Copenhagen Central Station

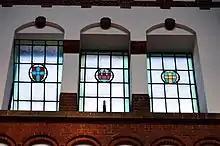
The stained glass windows with the coats of arms of Danish cities

Wenck's building is a gesamtkunstwerk, where the architect has drawn all the details; right from the Bornholm tiles, benches, the large chandeliers, of which 12 pieces originally hung (2 are set up in the hall, 2 others are found at Østerport Station), the kiosks, wrought iron signs with neat writing, door handles and brass signs with DSB logo and stained glass windows with city coats of arms from Danish cities.